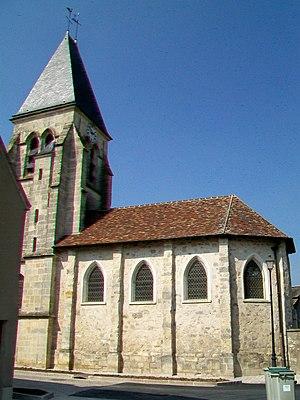
Vue depuis le sud - chemin du Martinet.
Cette liste recense les monuments historiques du département du Val-d'Oise, en France.
Épiais-lès-Louvres est une commune française située dans le département du Val-d'Oise en région Île-de-France.